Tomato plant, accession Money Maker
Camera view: horizontal (90 deg, fisheye); turntable rotation: 180 degrees
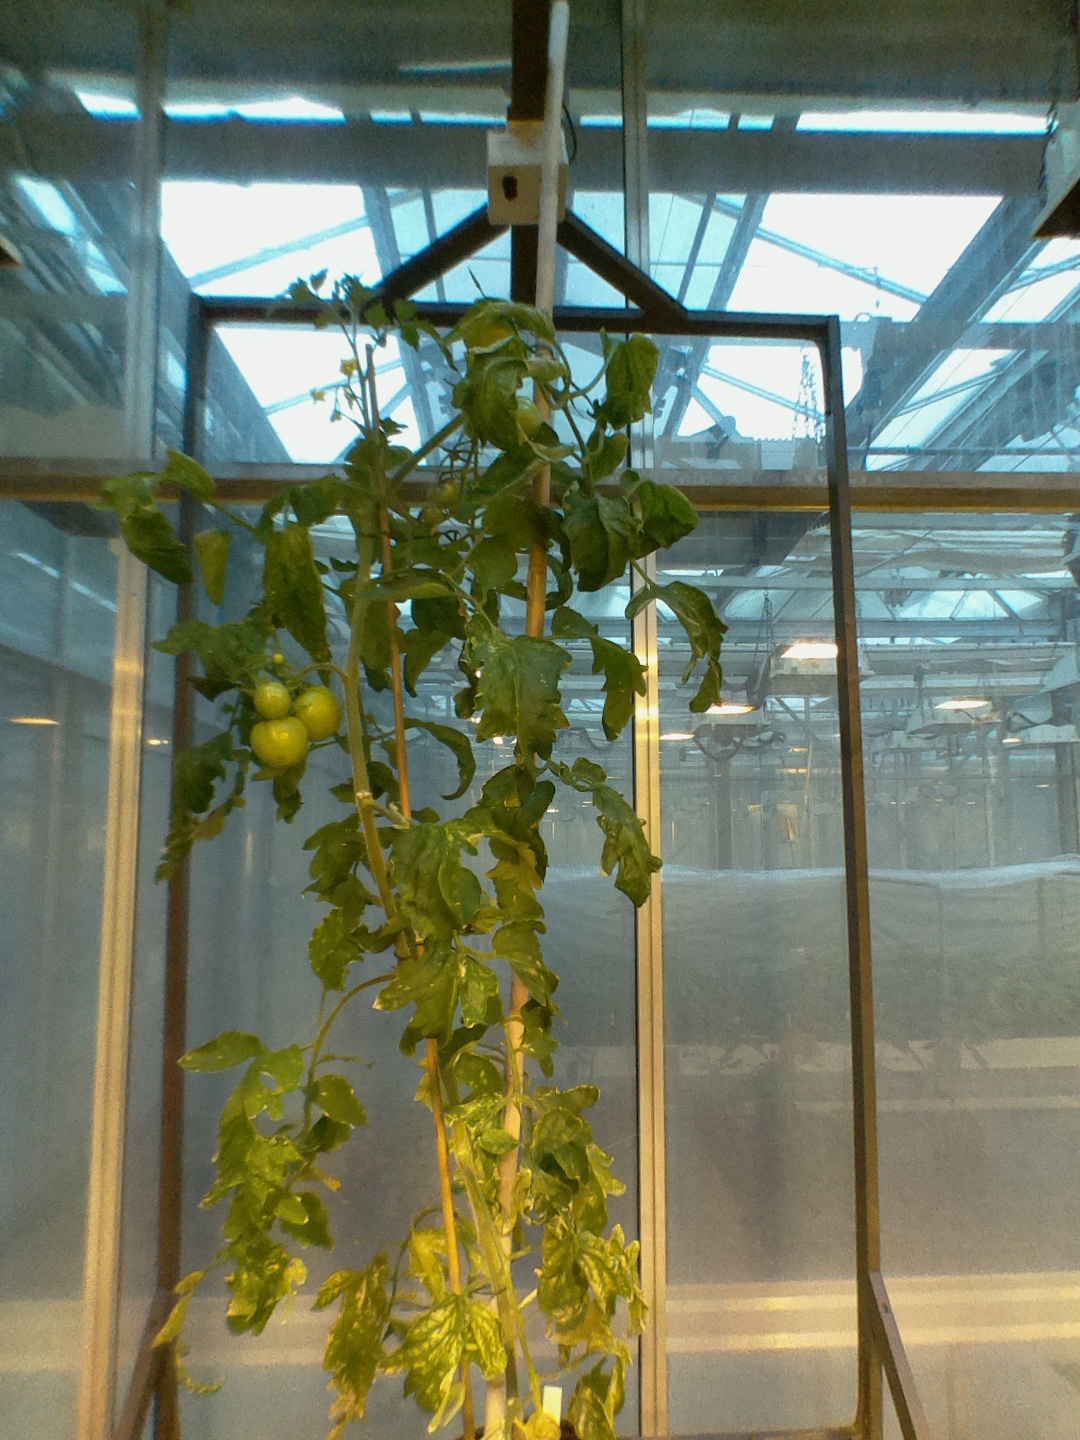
BBCH growth stage 78: 80% -90% of final fruit size